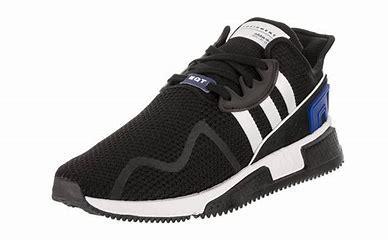
Brand: Adidas
Model: EQT Cushion Adv